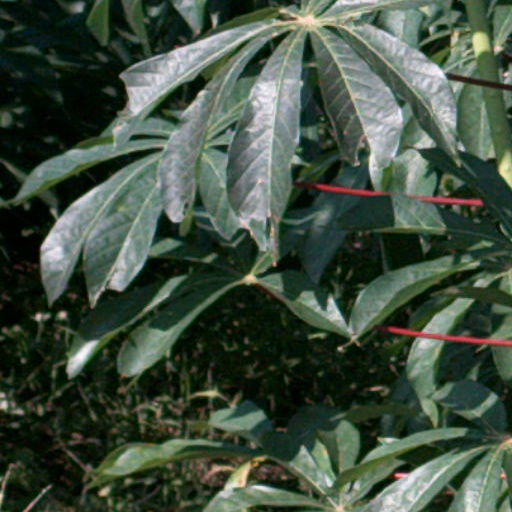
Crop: cassava